Justin Maxwell

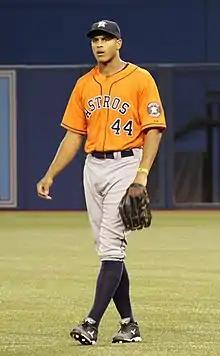
Maxwell during his tenure with the Houston Astros in 2013

The Houston Astros claimed Maxwell off waivers on April 8. Maxwell led the team in home runs with 18. He batted .229 and had 53 RBIs.